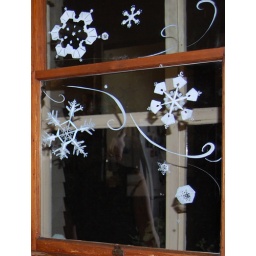
snow flurry in a kitchen window